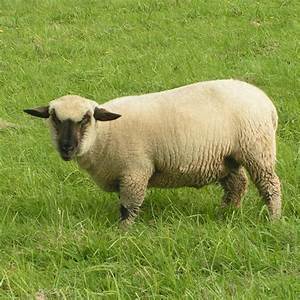
Label: pecora